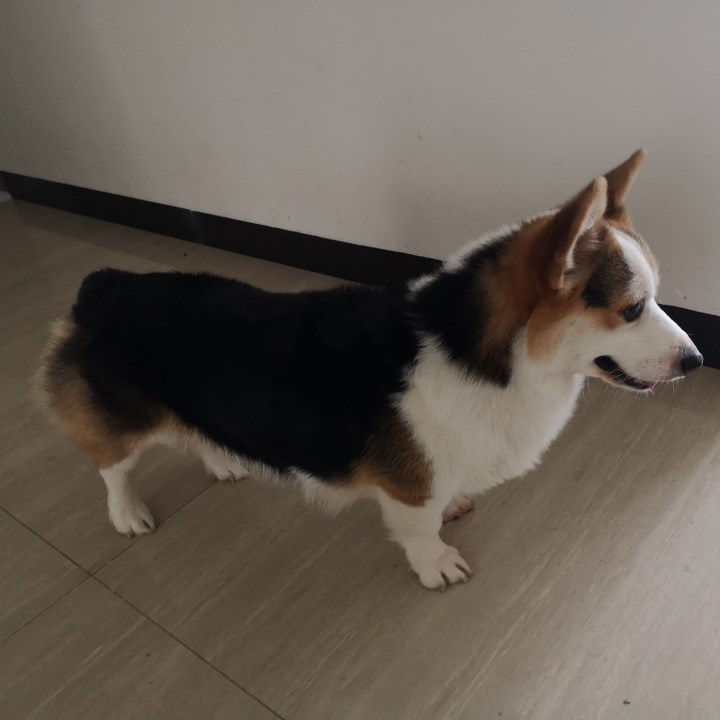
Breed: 2909-n000116-Cardigan